Jodie Sweetin

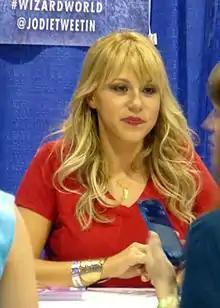
Sweetin at Wizard World Chicago in 2015

Jodie Lee Ann Sweetin (born January 19, 1982) is an American actress and television personality. She is best known for her role as Stephanie Tanner in the ABC comedy series "Full House" and its Netflix sequel series "Fuller House".